Mohamed Chibi

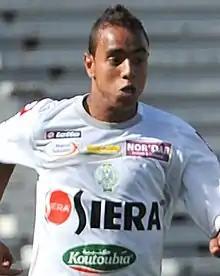
Chibi with Raja CA in 2012

Askary Mohamed Chibi (born 21 January 1993) is a Moroccan professional footballer who plays as a right-back for Pyramids FC, and the Morocco national team.